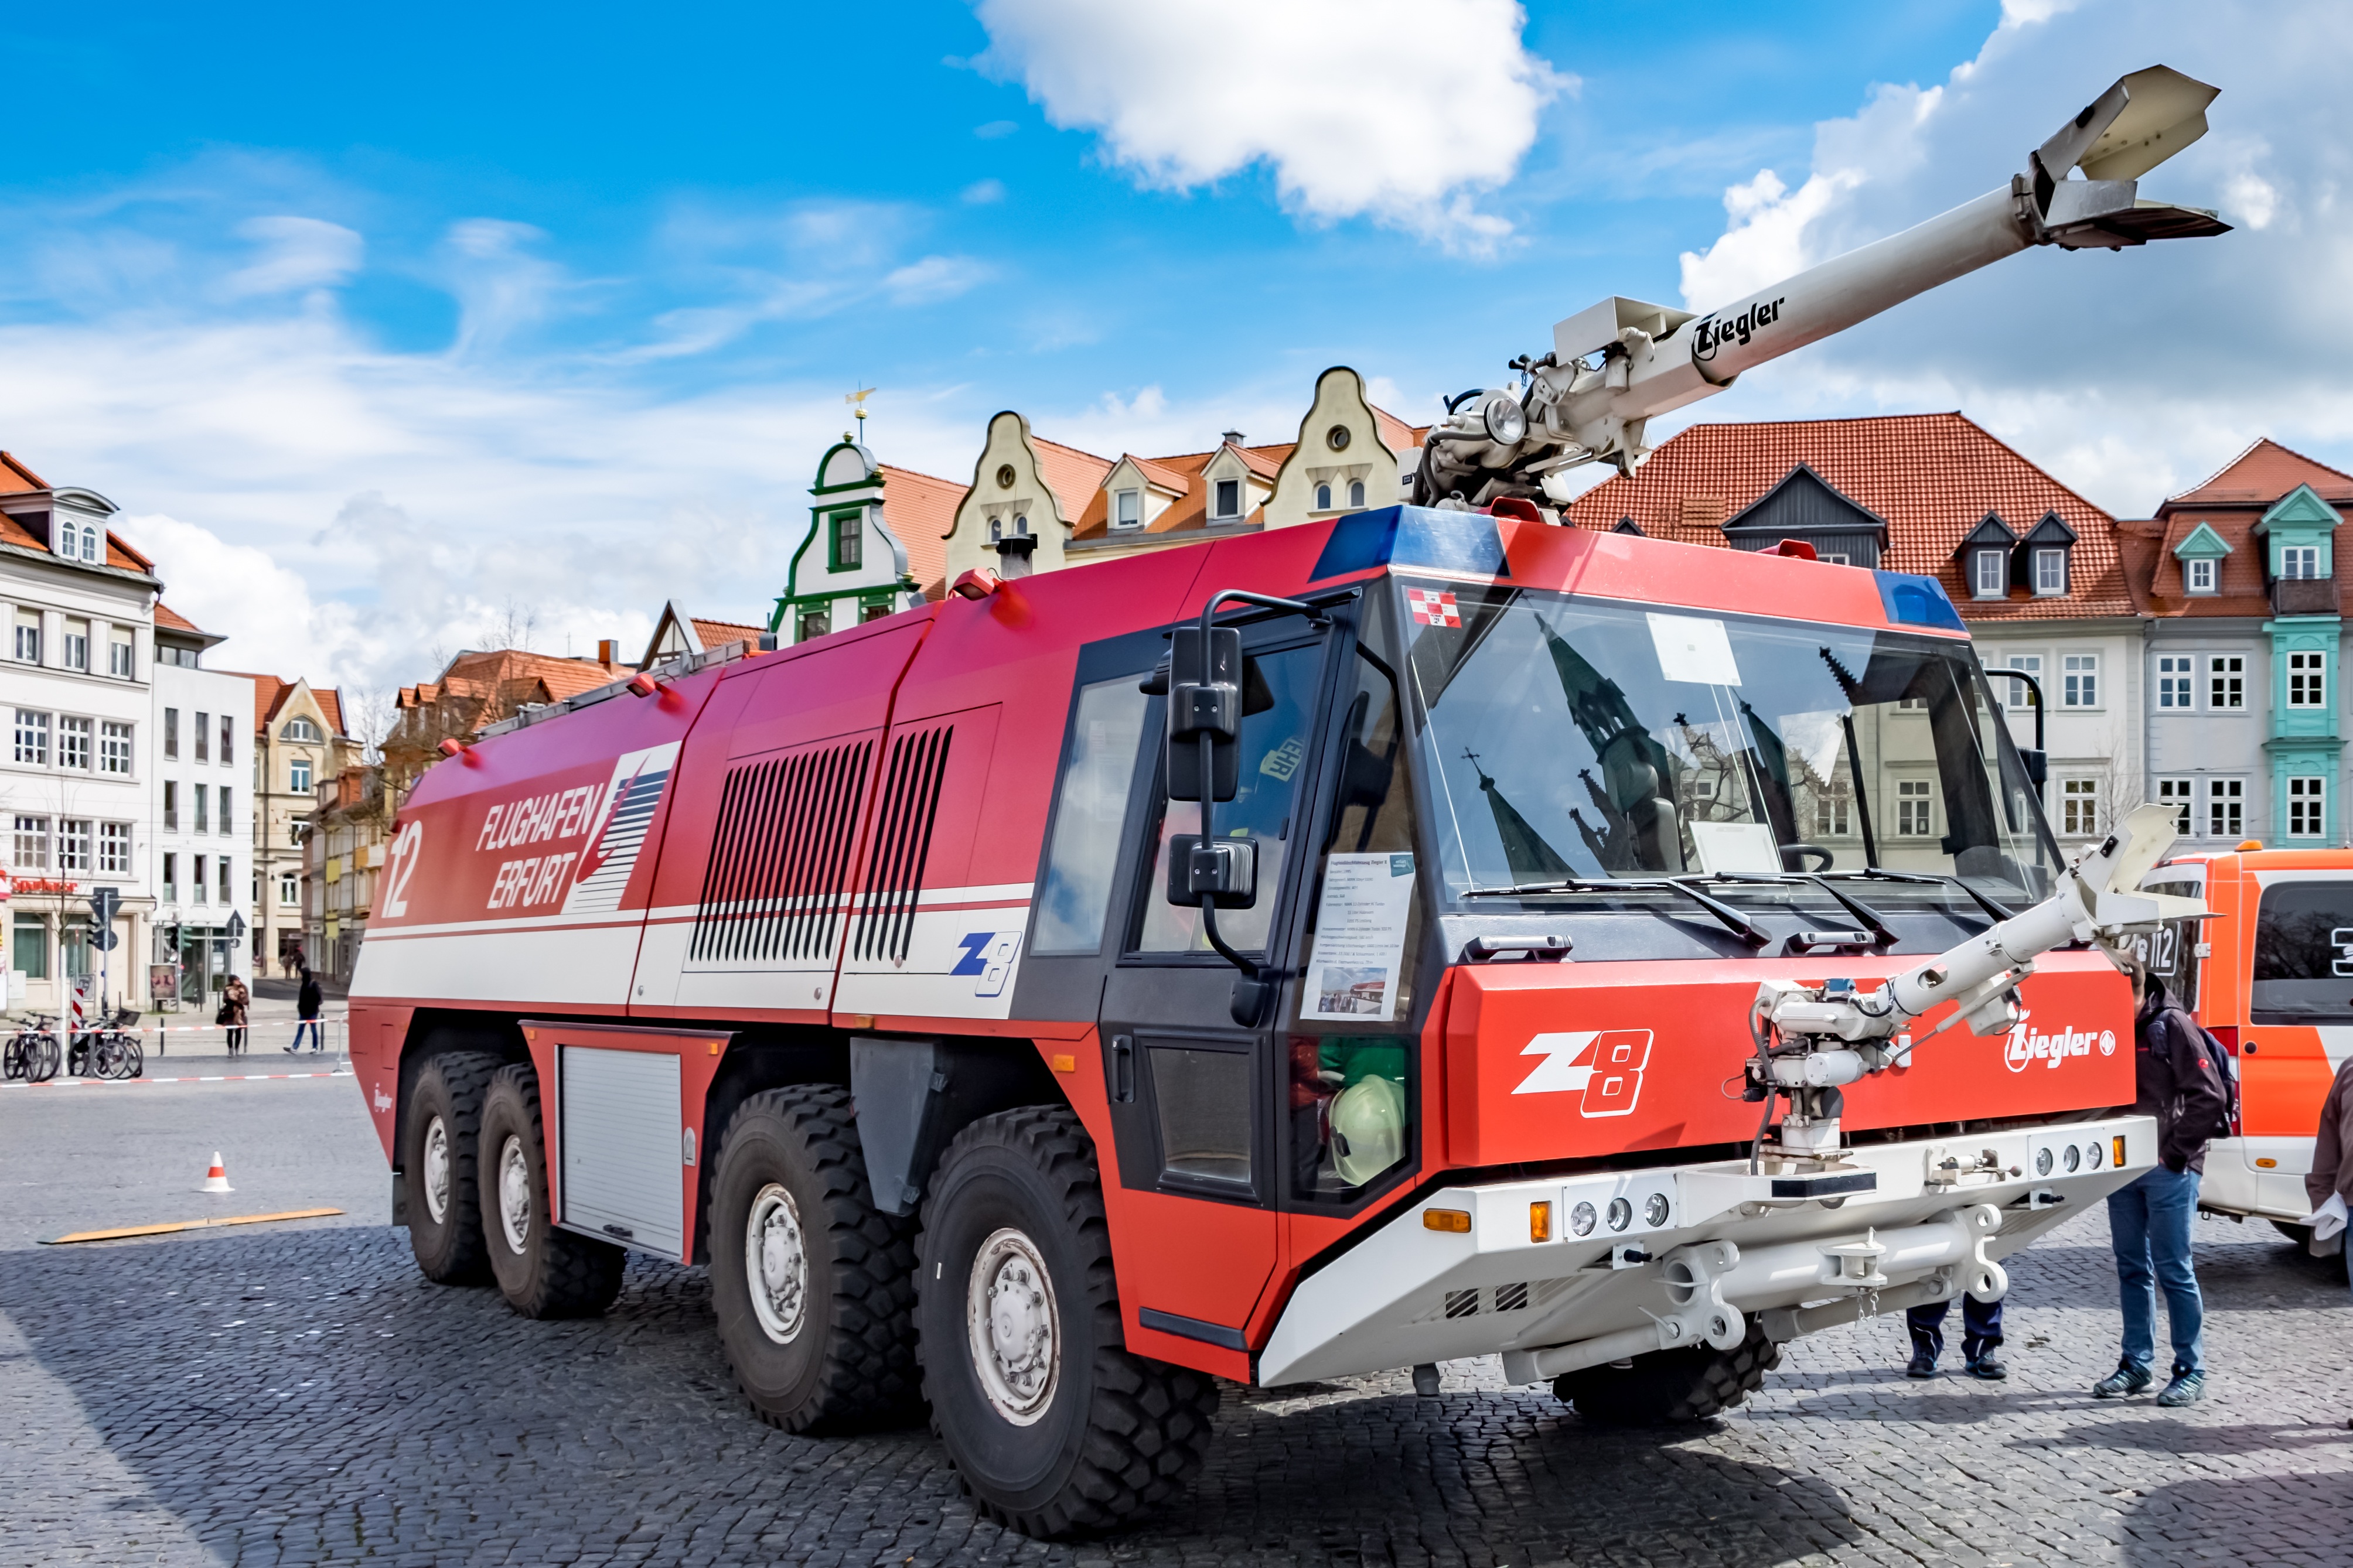
transport, truck, spring, vehicle, fire, emergency service, fire department, erfurt, cathedral square, land vehicle, airport firefighter, auto spring, fire apparatus, emergency vehicle